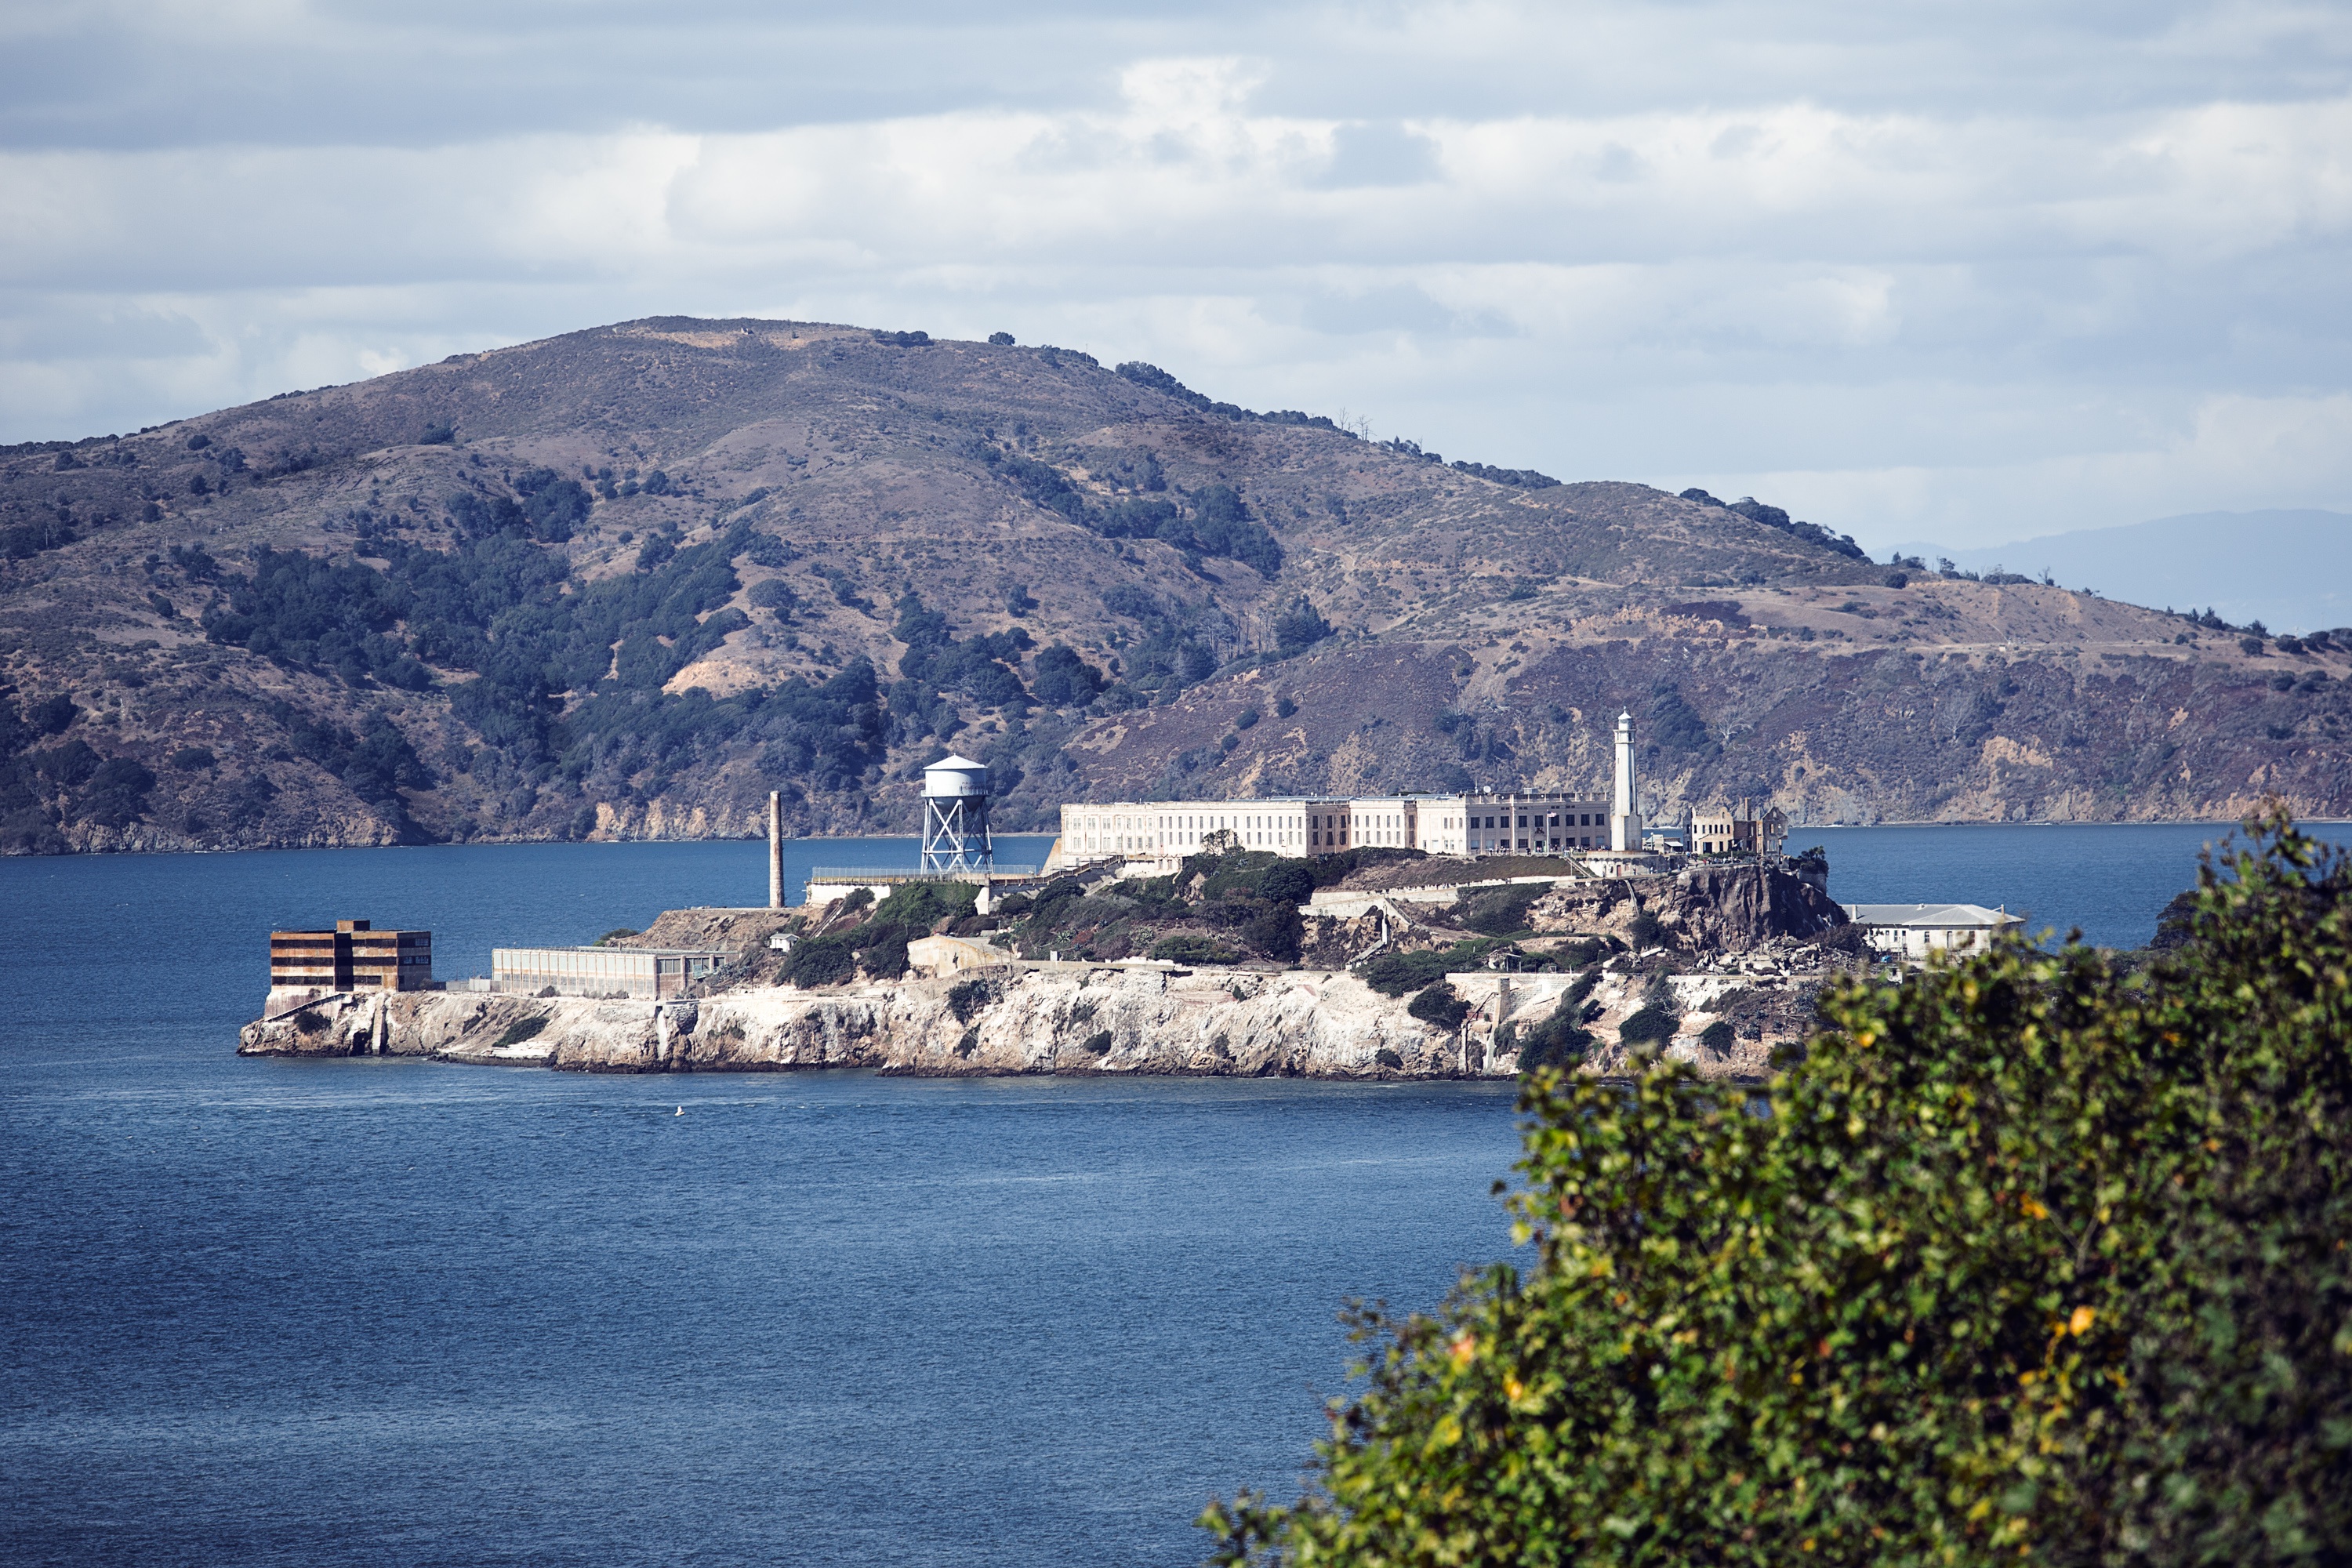
landscape, sea, coast, ocean, mountain, shore, lake, vacation, cliff, vehicle, bay, fjord, reservoir, terrain, body of water, loch, cape, landform, geographical feature